Sonic screwdriver

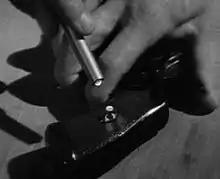
The first sonic screwdriver from Season 6, Episode 3 of "The War Games" (1969)

The sonic screwdriver made its first appearance in the serial "Fury from the Deep" (1968), written by Victor Pemberton. It was used thereafter by the Second Doctor as a multi-purpose tool, with occasional variations in appearance over the course of the series.